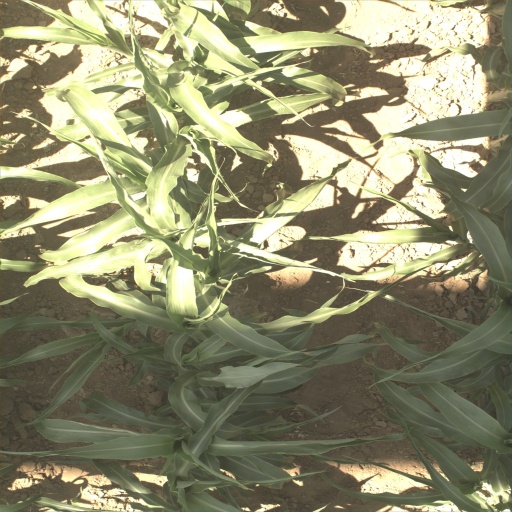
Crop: sorghum